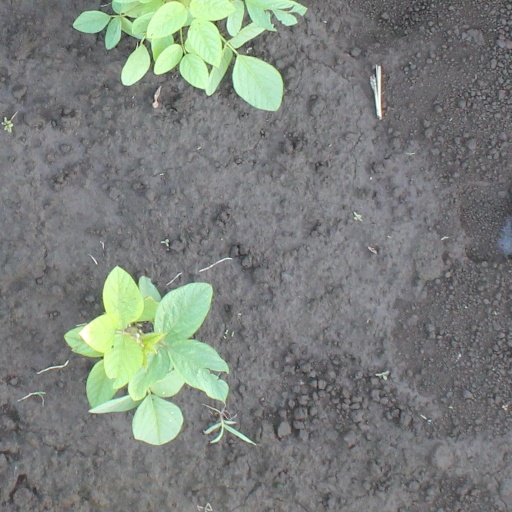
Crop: soybean